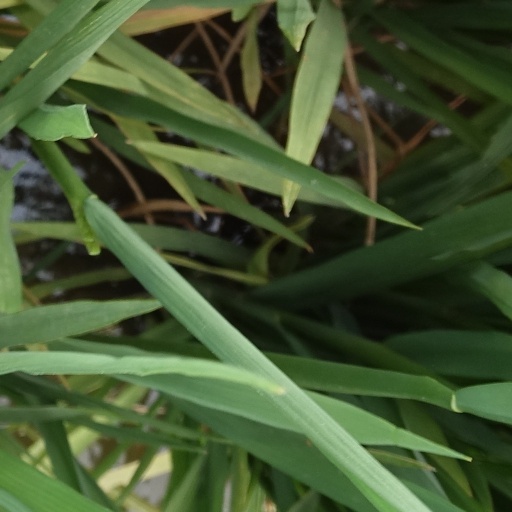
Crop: rice